Paixhans gun

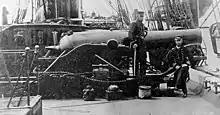
The Dahlgren gun was developed as an improvement of the Paixhans gun. View on deck of showing aft 11-inch Dahlgren shell gun.

The Russian Navy was the first to use the guns extensively in combat. At the Battle of Sinop in 1853, Russian ships attacked and annihilated a Turkish fleet with their Paixhans explosive shell guns. The shells penetrated deep inside the wooden planking of Turkish ships, exploding and igniting the hulls. The defeat was instrumental in convincing the naval powers of the shell's efficacy, and hastened the development of the ironclad to counter it.